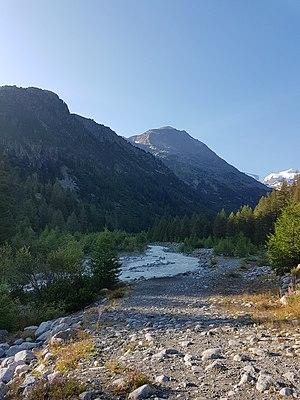
Morteratsch, Pontresina, Grisons, Suisse. Ova da (rivière) Mortertasch.